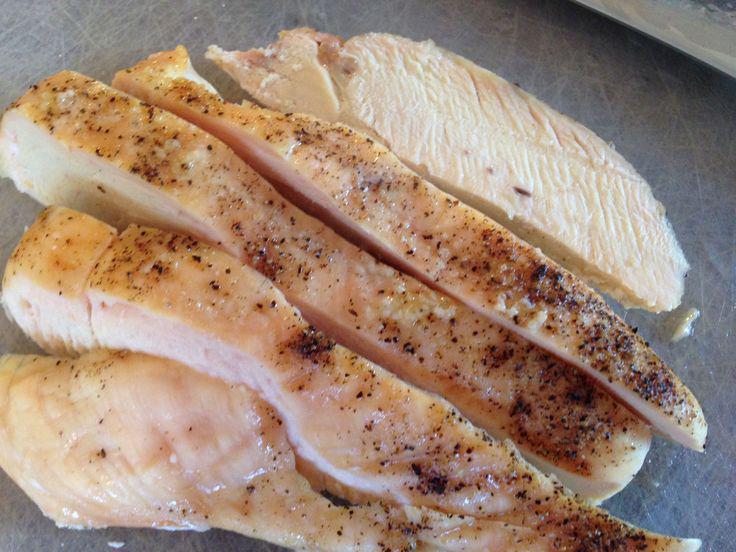
the color of cooked poultry is not a sure sign of its safety .
Relation: Story